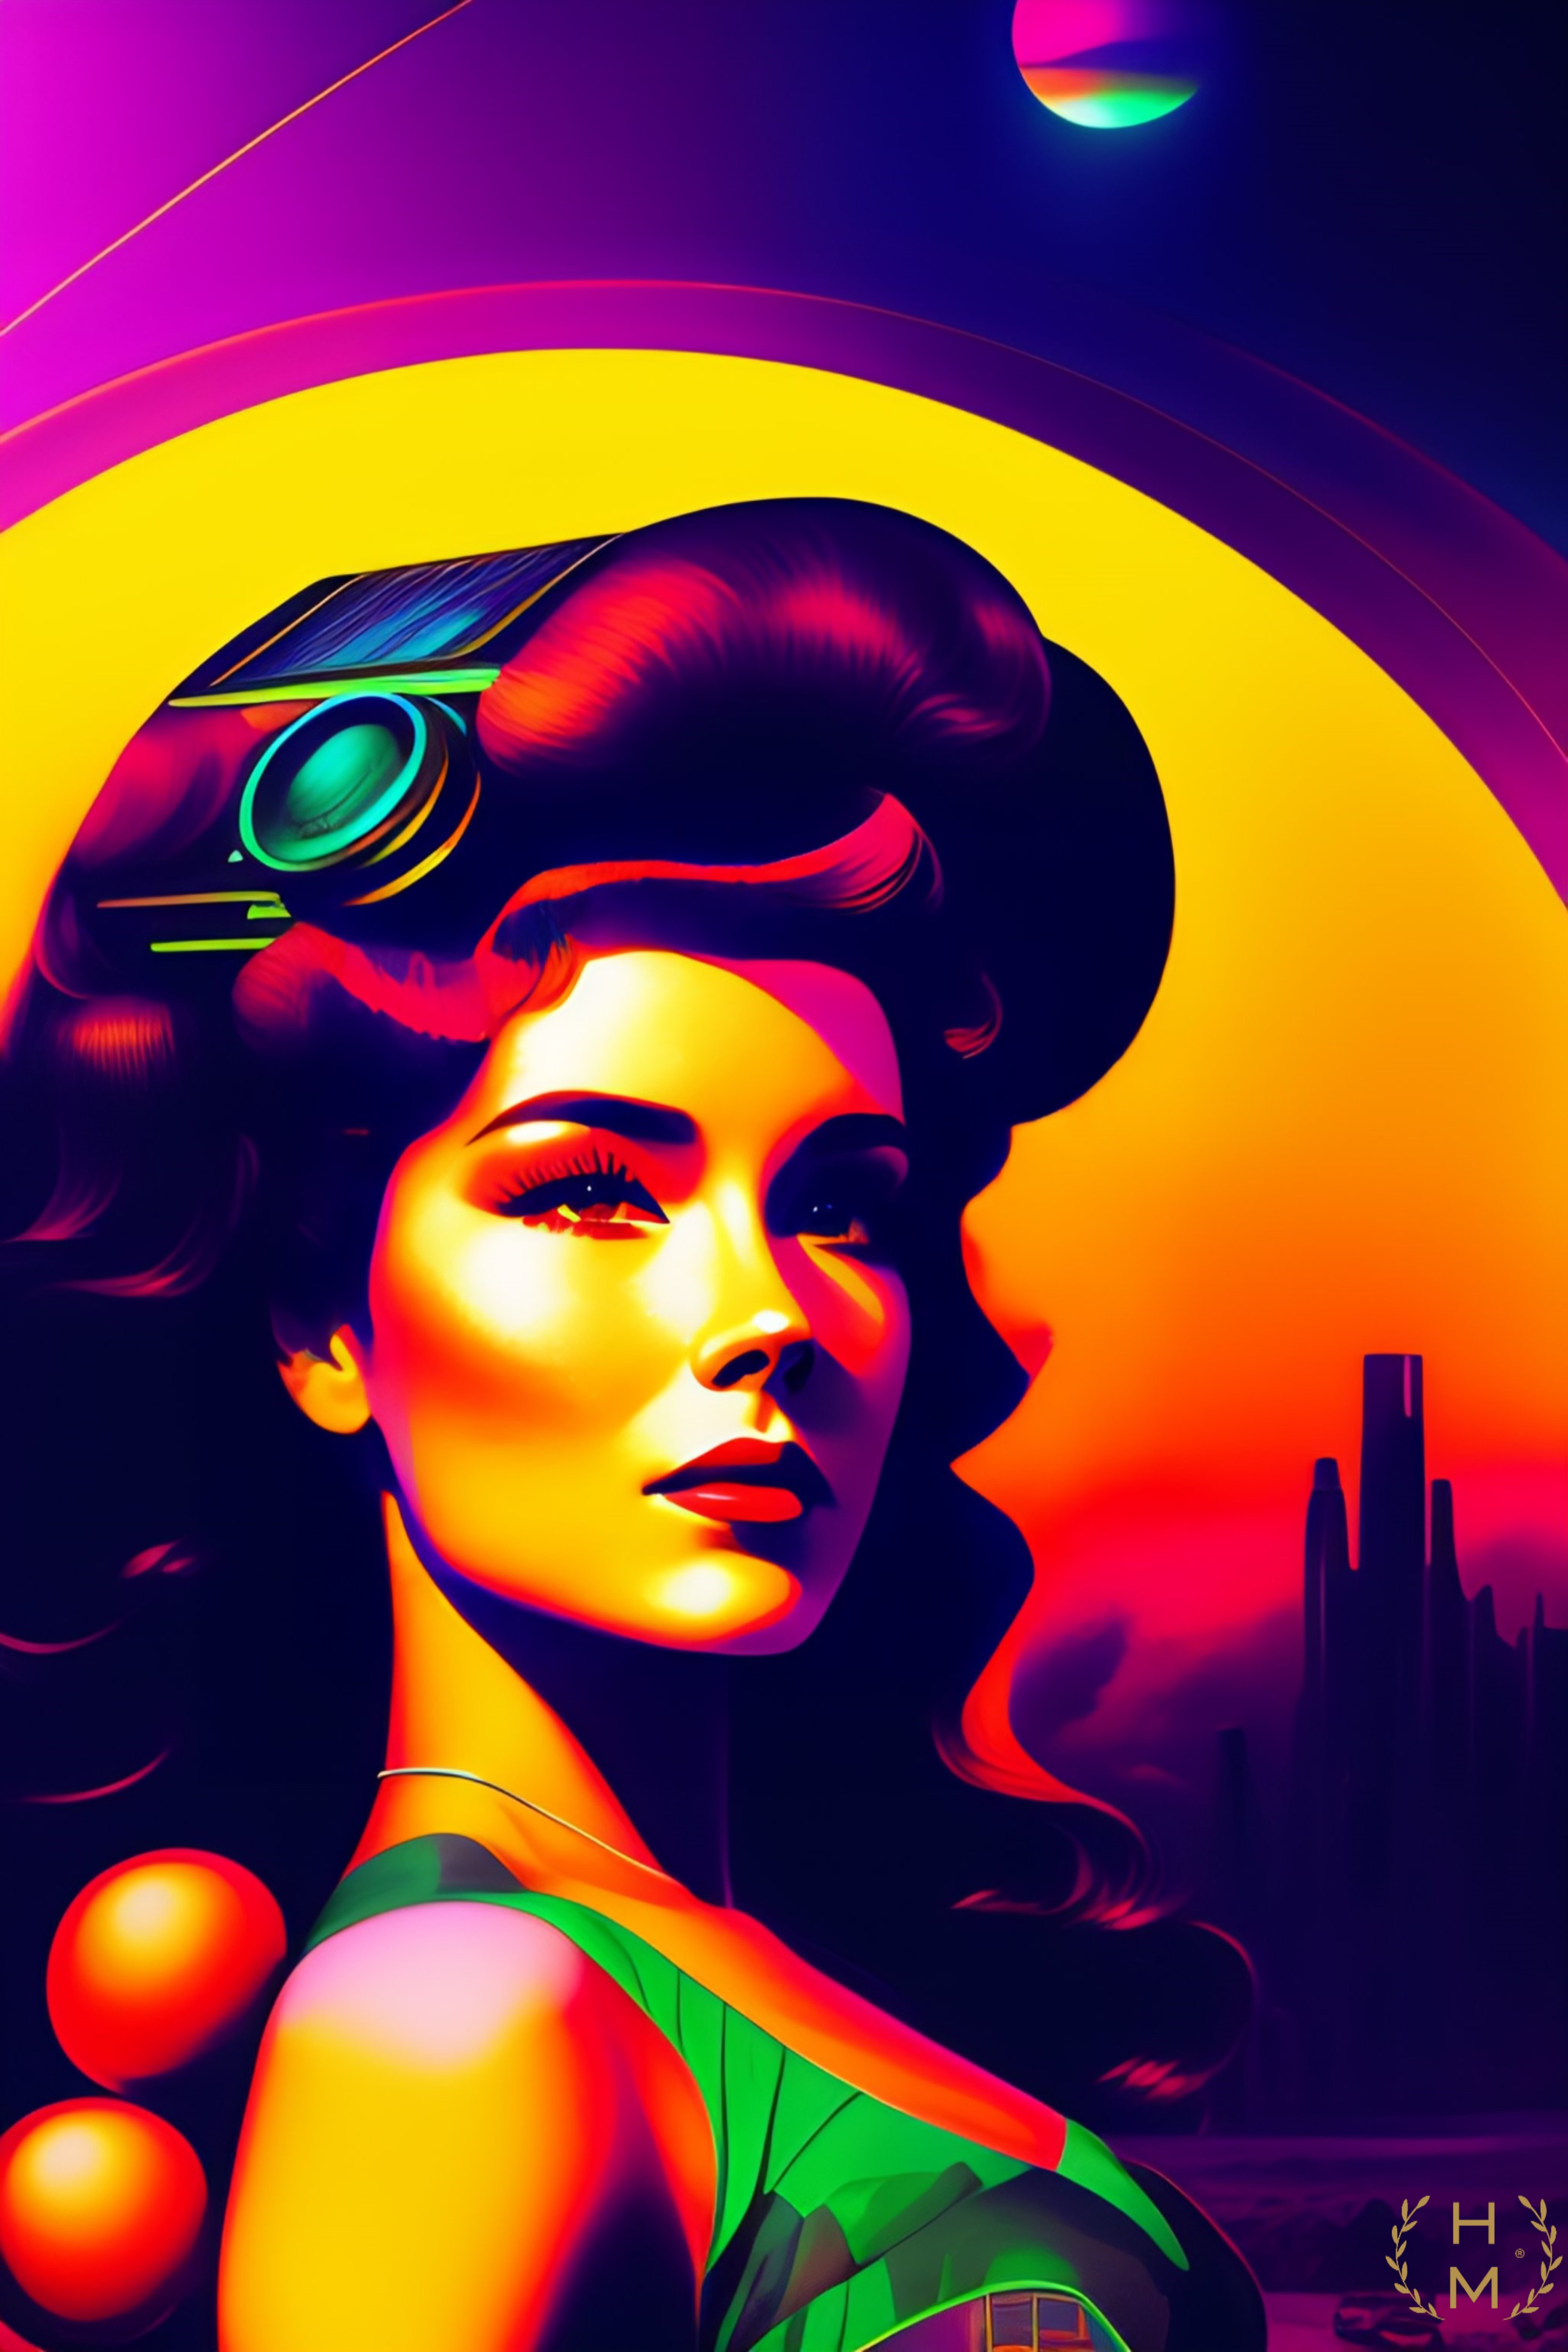
painting, art, artist, artwork, drawing, contemporary art, photography, illustration, paint, love, design, sketch, fine art, abstract art, creative, abstract, acrylic painting, nature, watercolor, art gallery, oil painting, gallery, modern art, abstract painting, digital art, contemporary painting, art collector, style, girl, woman, fashion, mort, human, red, entertainment, magenta, beauty, poster, electric blue, graphics, event, People in nature, graphic design, performing arts, font, fictional character, neon, fashion design, circle, visual arts, fun, cg artwork